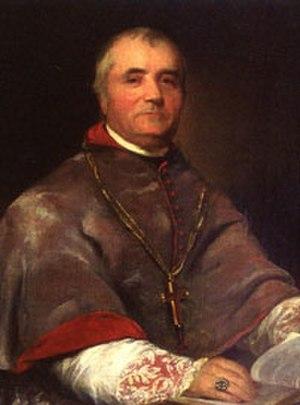
Portrait de Monseigneur Jean Dubois, 3e évêque du diocèse de New-York (1764-1842)
La liste des évêques et archevêques de New York recense les noms des évêques puis des archevêques qui se sont succédé à la tête du diocèse puis de l'archidiocèse de New York, aux États-Unis. Le diocèse de New York est créé le 8 avril 1808, par détachement de celui de Baltimore. Il est élevé au rang d'archidiocèse le 19 juillet 1850.
Jean Dubois, né le 24 août 1764 à Paris et mort le 20 décembre 1842 à New York, est le troisième évêque catholique du diocèse de New York. Il est le premier évêque ordinaire à résider dans le diocèse et le seul évêque de New York à ce jour à n'être pas d'origine irlandaise, puisqu'il est né en France.